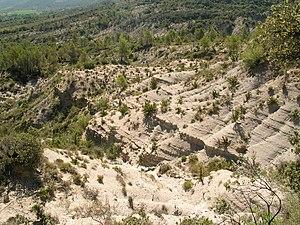
POMPIGNAN (France, Gard), Montredon Talweg marneux sur les contreforts du Montredon.